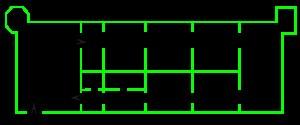
Grünes Gewölbe est le nom allemand du musée renfermant la plus importante collection de trésors en Europe, fondée en 1723 par le prince-électeur de Saxe Frédéric Auguste II, dit Auguste le Fort. Il est maintenant situé dans le château de la Résidence de Dresde en Saxe et fait partie des Collections nationales de Dresde.